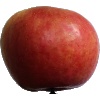
Label: Apple Crimson Snow 1